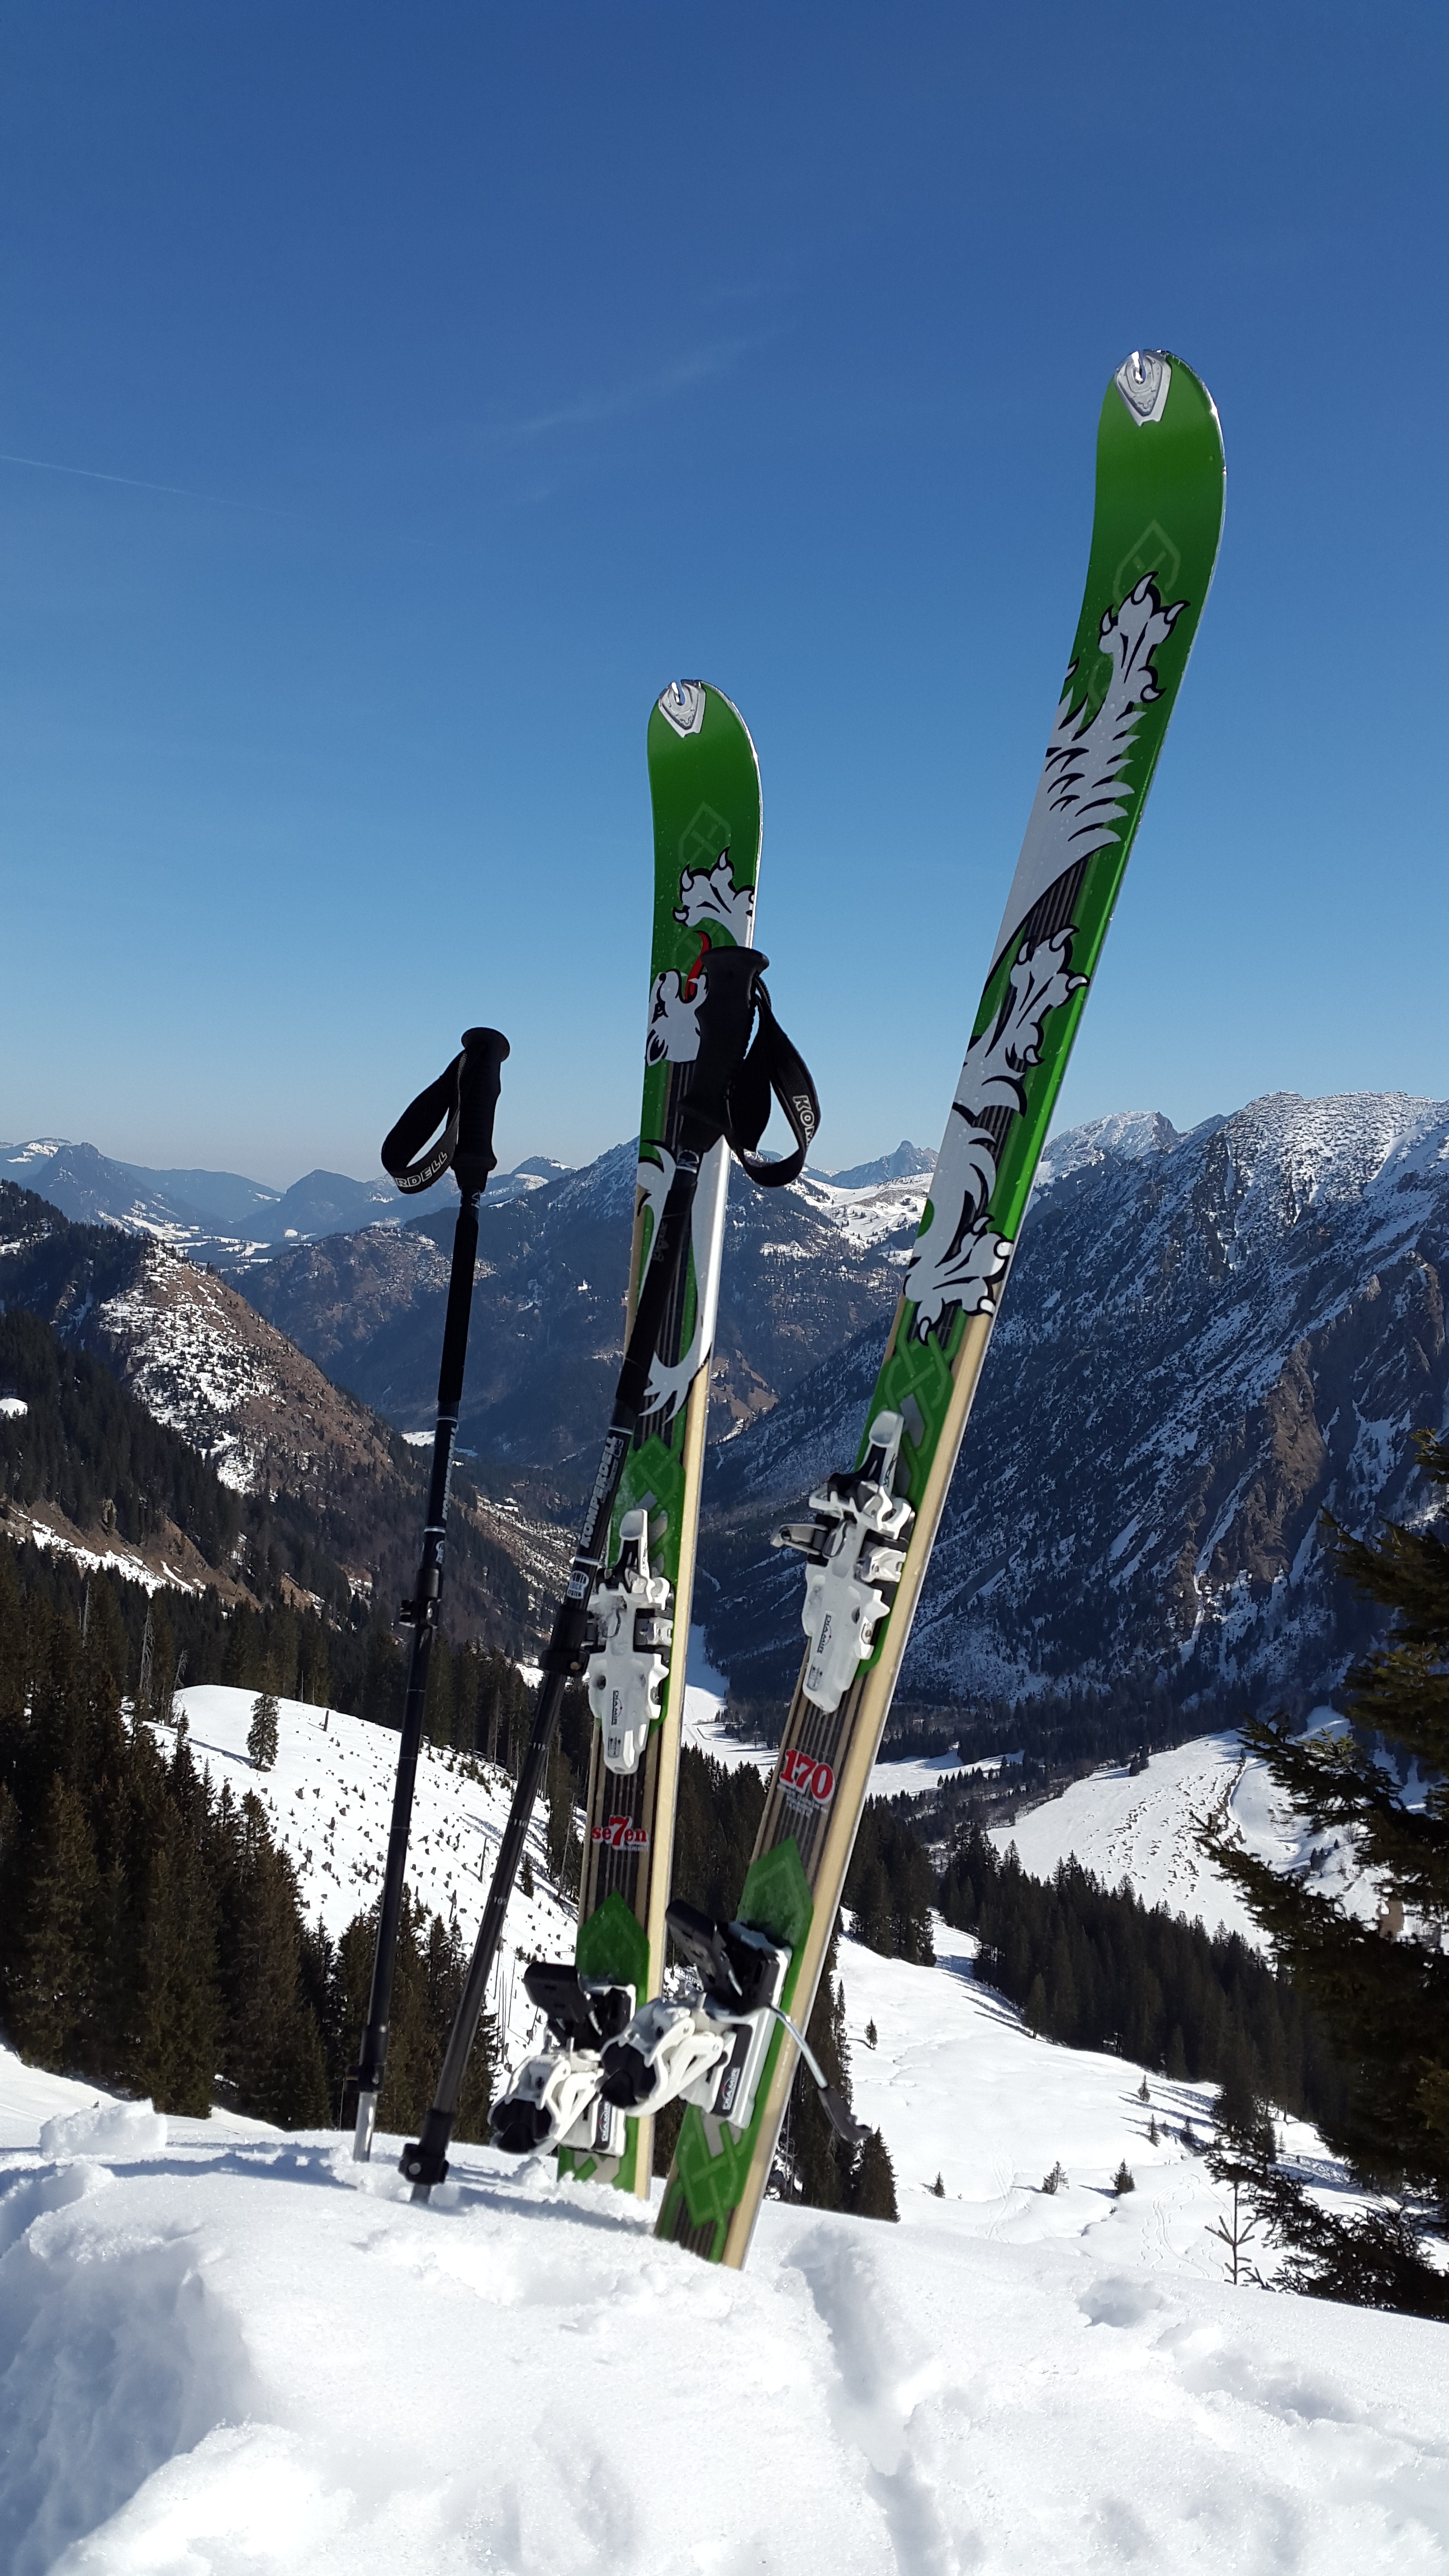
outdoor, mountain, snow, winter, mountain range, jumping, alpine, snowshoe, snowboard, extreme sport, skiing, sports equipment, winter sport, sports, alps, downhill, ski, footwear, snowboarding, freeride, winter sports, backcountry skiiing, ski touring, nordic skiing, ski mountaineering, ski equipment, outdoor recreation, touring skis, alpine skiing, mountainous landforms, freestyle skiing, dynafit